Brighton Park, Chicago

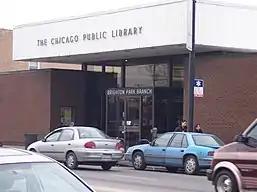
Brighton Park branch of the Chicago Public Library.

The United States Postal Service operates the Elsdon Post Office at 3124 West 47th Street. Post Office is closed as of June 2010. The neighborhood branch of the Chicago Public Library is located at 4314 South Archer Avenue.